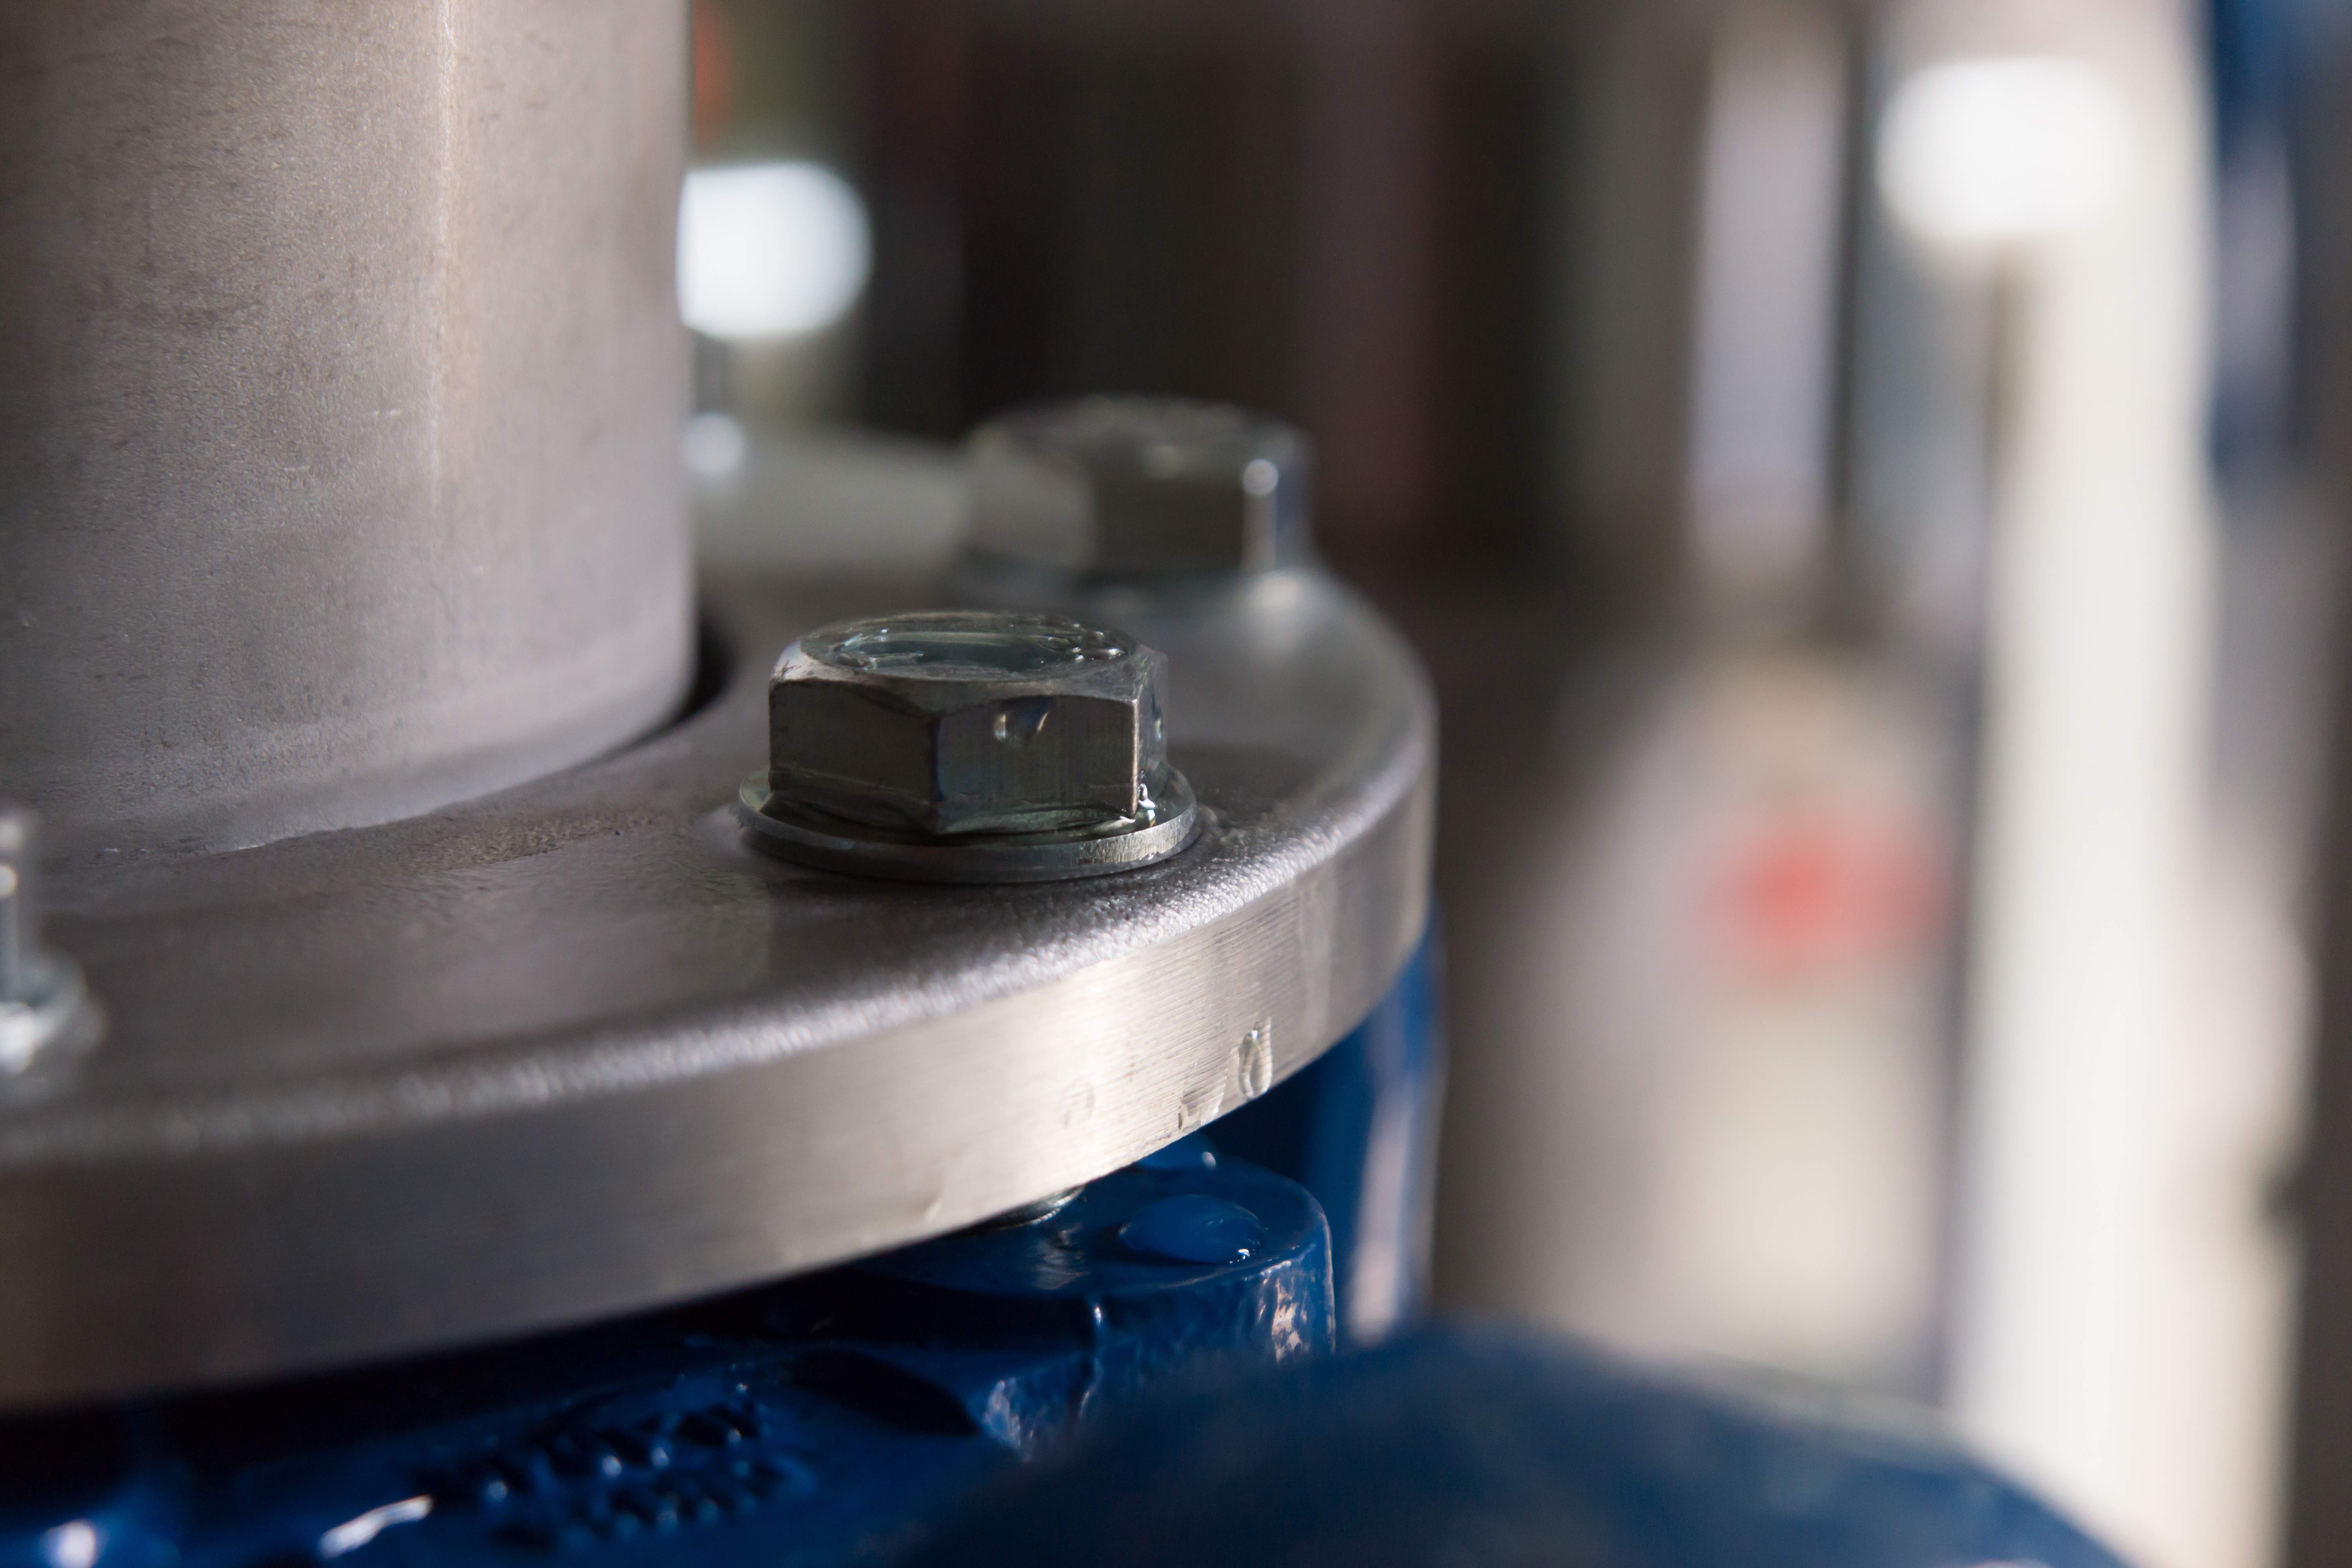
wheel, glass, machine, factory, blue, industry, pipes, bolts, machine tool